O-GlcNAc

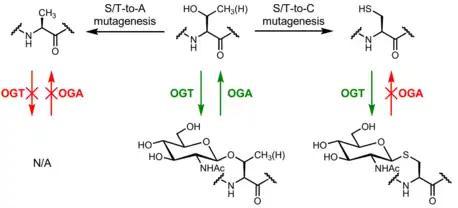
Site-directed mutagenesis for manipulating "O"-GlcNAc. S/T-to-A mutagenesis prevents "O"-GlcNAc modification at that residue. S/T-to-C mutagenesis allows for generation of the "S"-GlcNAc modification, a structural analogue of "O"-GlcNAc that is not readily hydrolyzed by OGA.

Site-directed mutagenesis of "O"-GlcNAc-modified serine or threonine residues to alanine may be used to evaluate the function of "O"-GlcNAc at specific residues. As alanine's side chain is a methyl group and is thus not able to act as an "O"-GlcNAc site, this mutation effectively permanently removes "O"-GlcNAc at a specific residue. While serine/threonine phosphorylation may be modeled by mutagenesis to aspartate or glutamate, which have negatively charged carboxylate side chains, none of the 20 canonical amino acids sufficiently recapitulate the properties of "O"-GlcNAc. Mutagenesis to tryptophan has been used to mimic the steric bulk of "O"-GlcNAc, though tryptophan is much more hydrophobic than "O"-GlcNAc. Mutagenesis may also perturb other post-translational modifications, e.g., if a serine is alternatively phosphorylated or "O"-GlcNAcylated, alanine mutagenesis permanently eliminates the possibilities of both phosphorylation and "O"-GlcNAcylation.